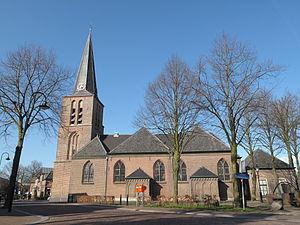
Lunteren est un village situé dans la commune néerlandaise d'Ede, dans la province de Gueldre. Le 1ᵉʳ janvier 2006, le village comptait 12 510 habitants.